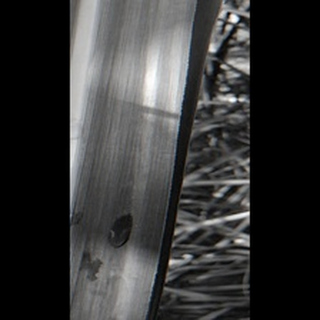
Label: healthy_sugarcane